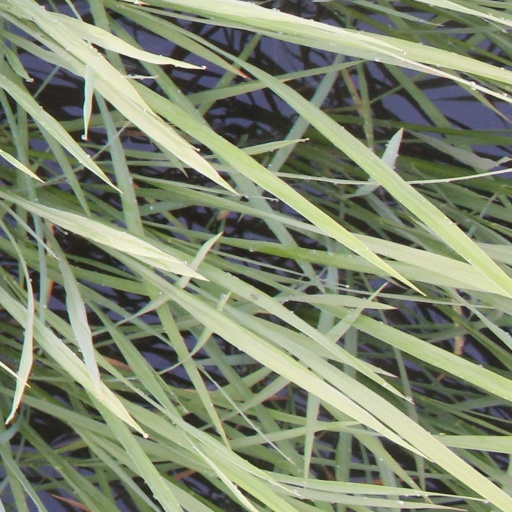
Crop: rice